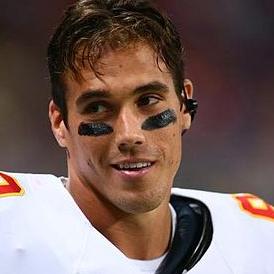
Age: 27